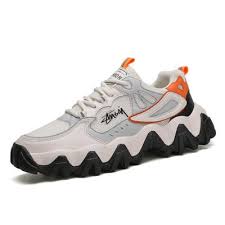
Waste category: shoes